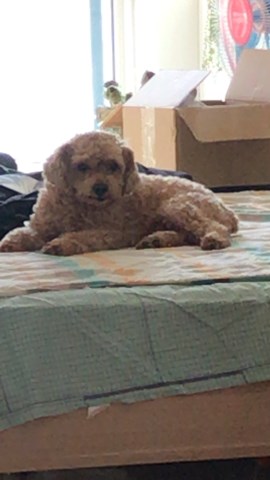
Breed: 7449-n000128-teddy